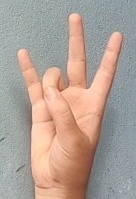
ASL sign: 7